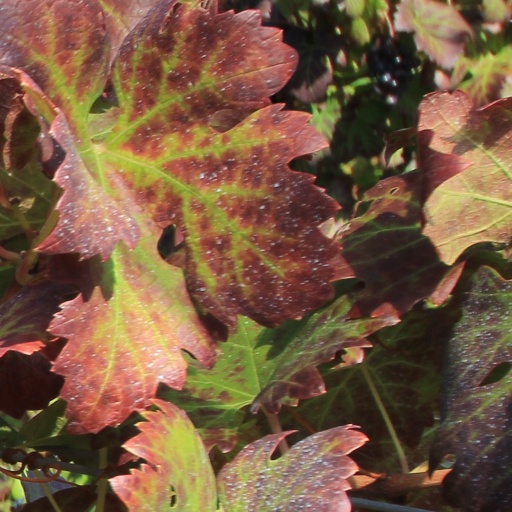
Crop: grape